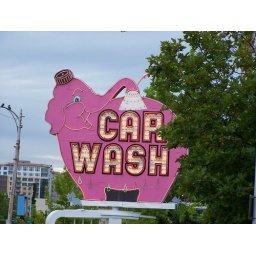
Cool car wash sign in Seattle!